Felipe Borges (handballer)

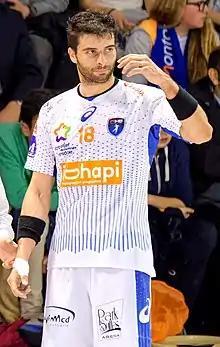
Felipe Borges in 2016

Felipe Borges Dutra Ribeiro (born 4 May 1985) is a Brazilian handball player for US Créteil Handball and the Brazilian national team.